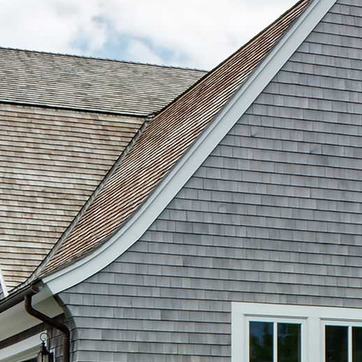
Material: painted